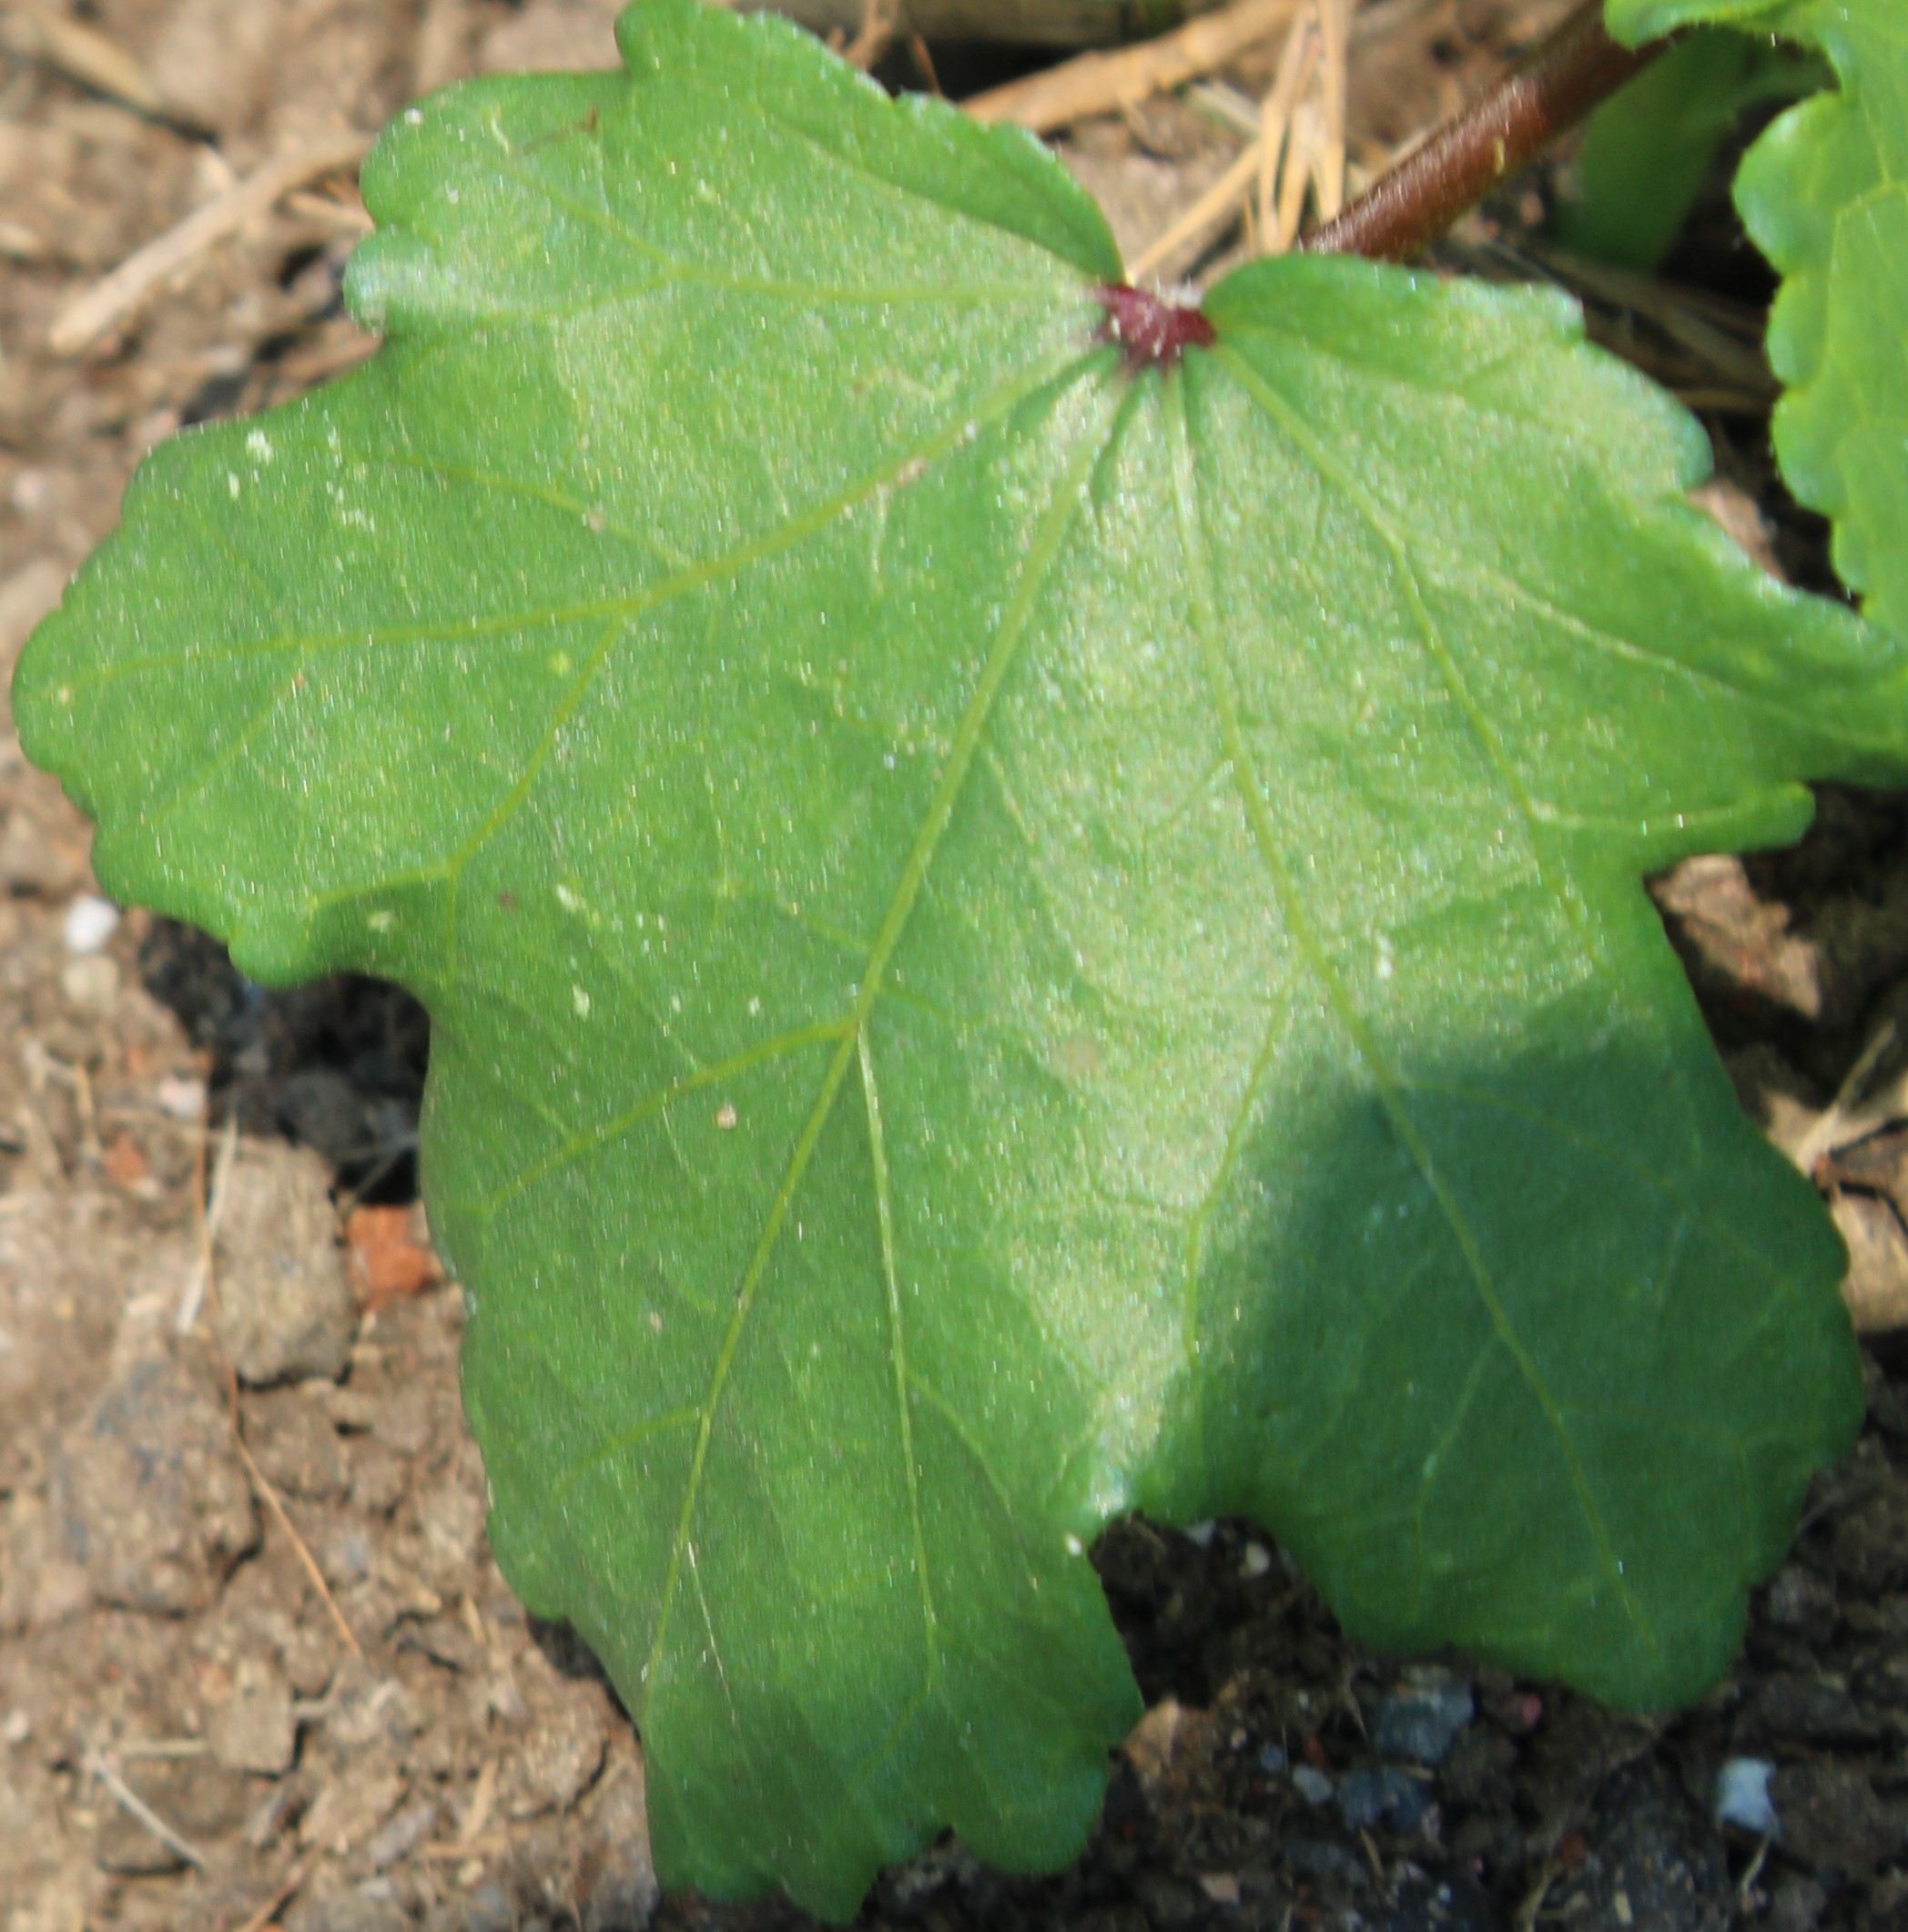
Label: Healthy